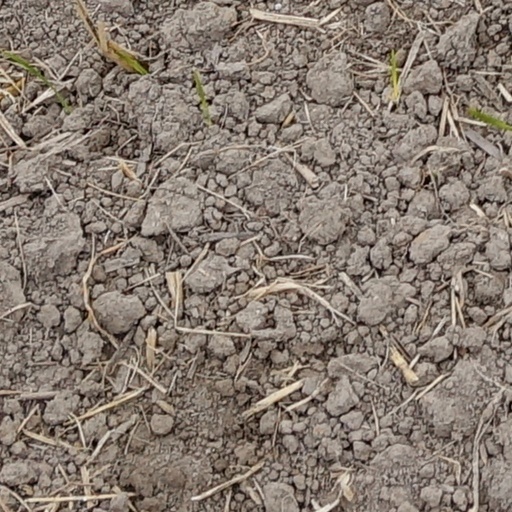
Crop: wheat